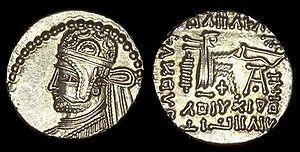
Cette liste présente les dirigeants de la Perse et de l'Iran.